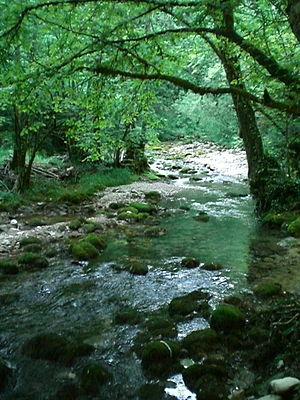
promenade de l'Allondon entre Echenevex et Crozet - ripisylve
L'Allondon est une rivière franco-suisse et un affluent droit du Rhône.